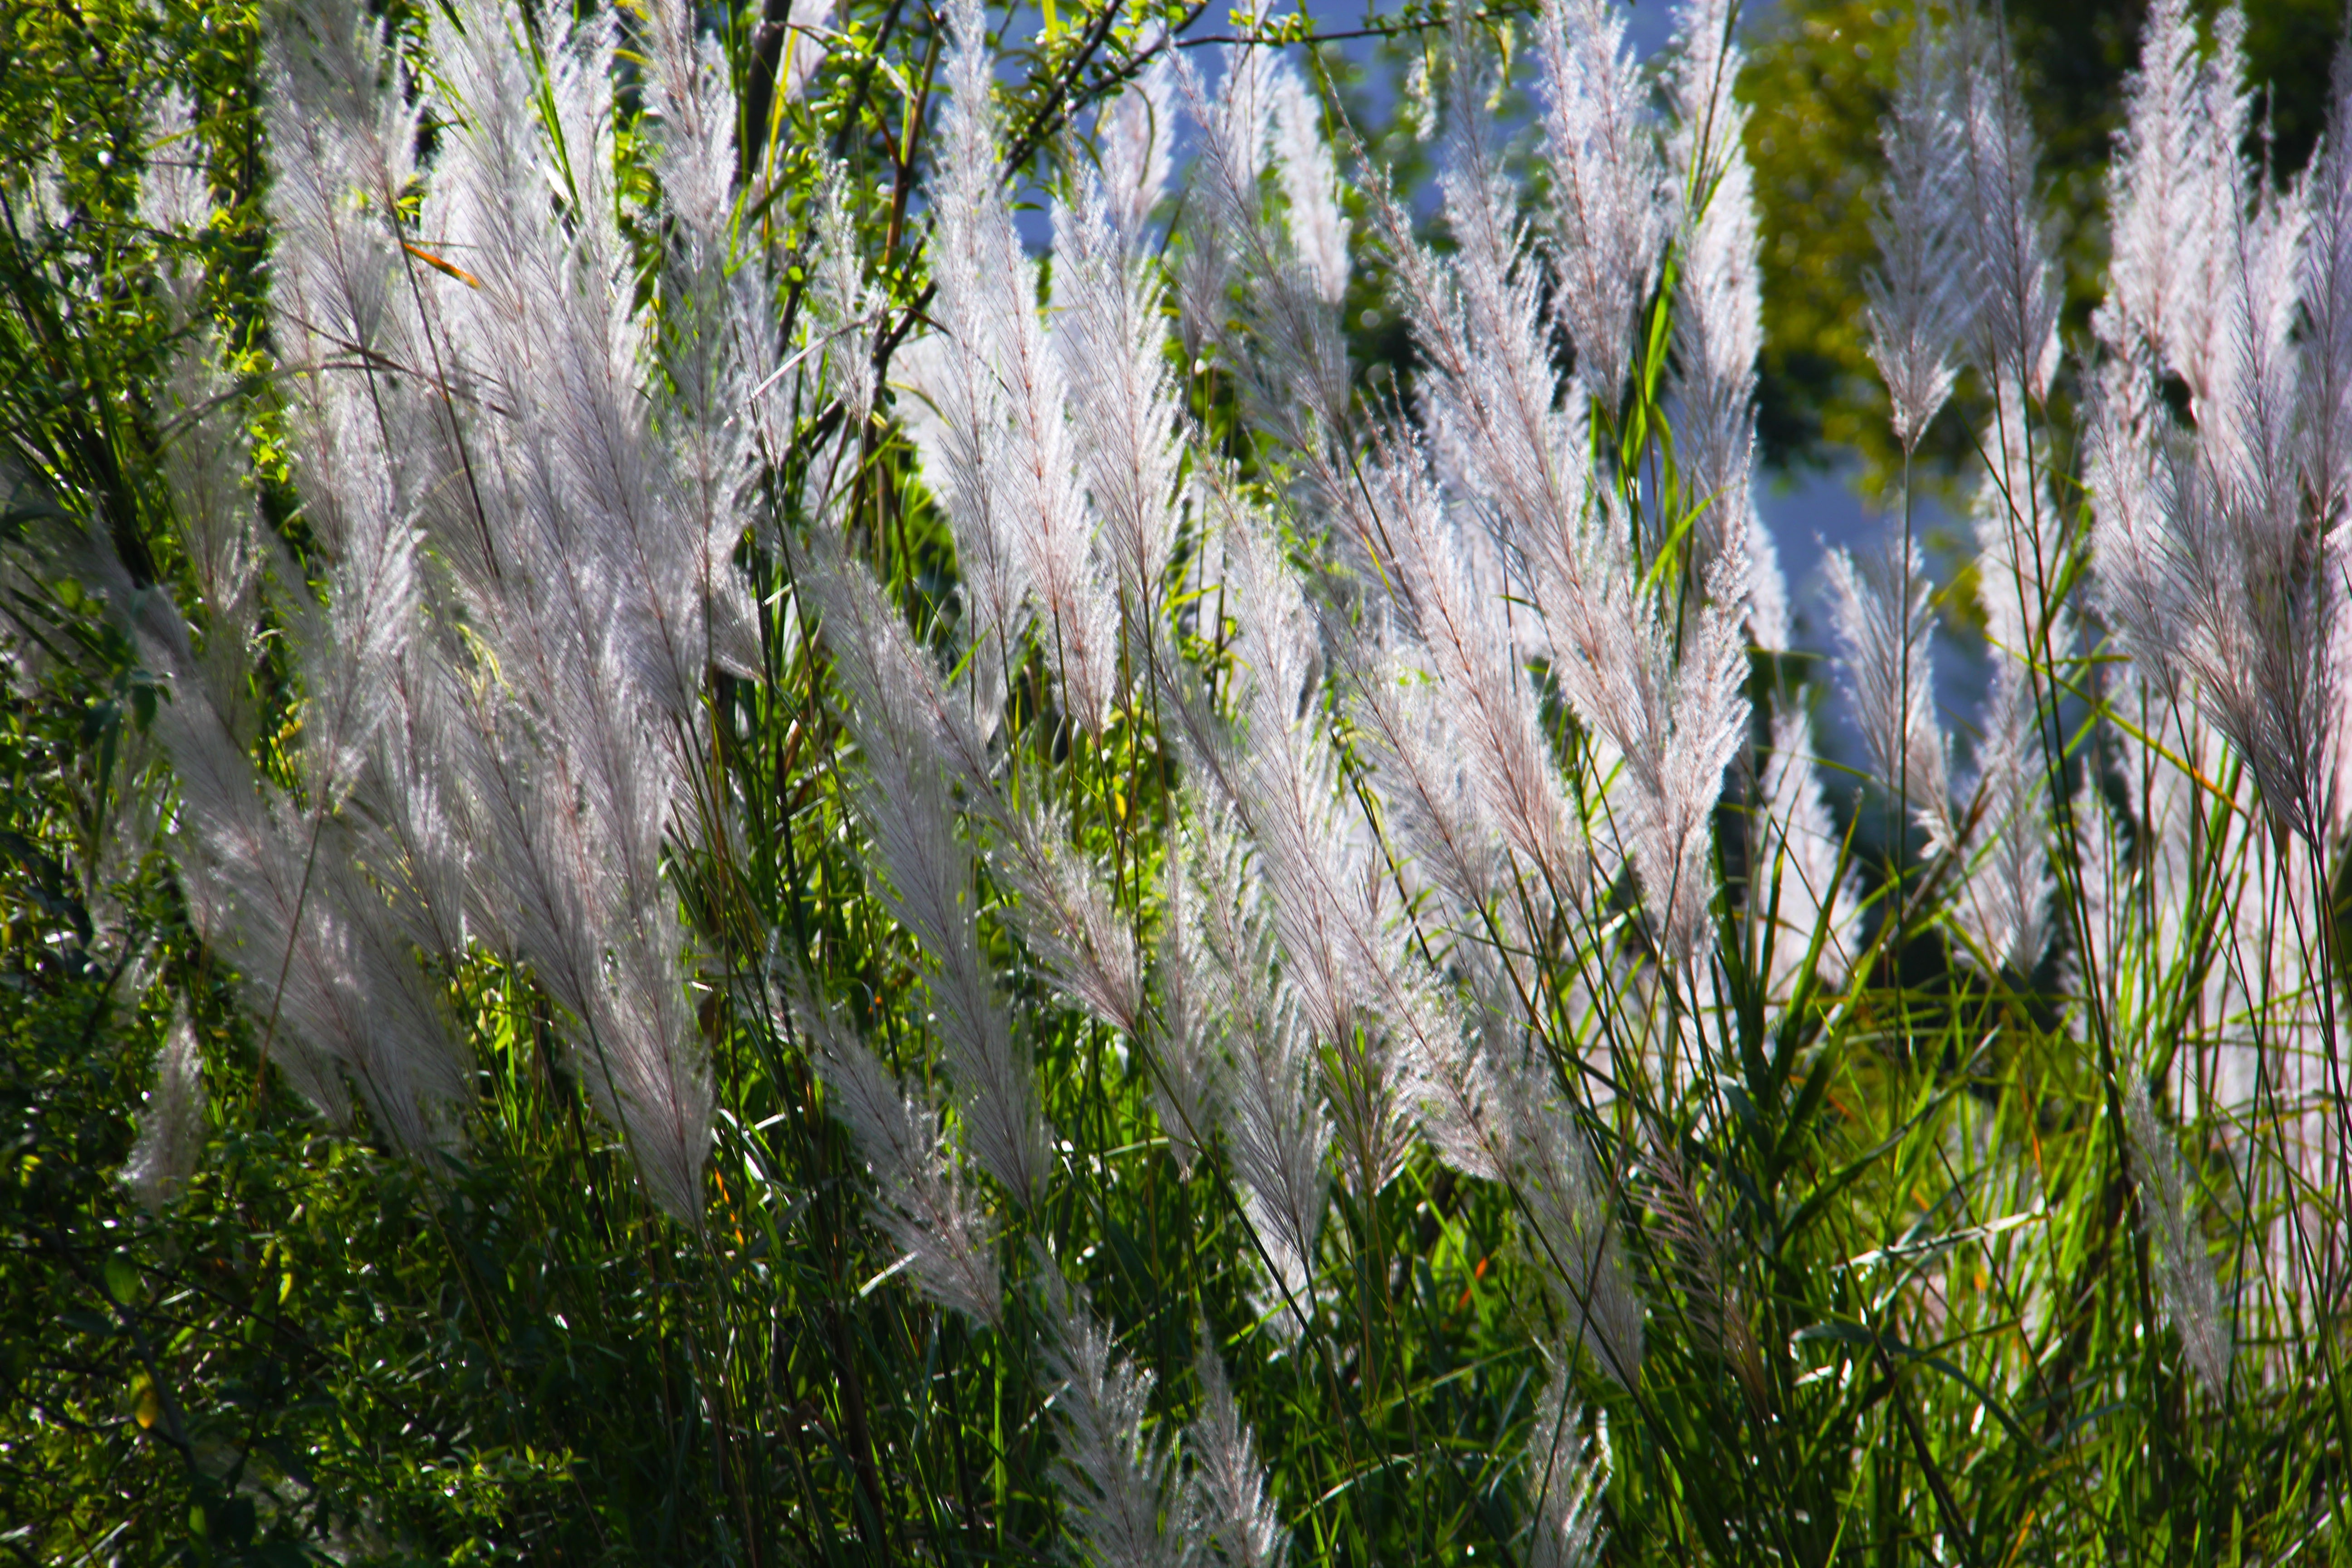
tree, nature, forest, grass, outdoor, swamp, branch, blossom, plant, white, field, meadow, sunlight, texture, leaf, flower, bloom, frost, summer, floral, reed, environment, decoration, pattern, spring, green, birch, natural, fresh, garden, vegetation, decorative, rainforest, wetland, reeds, woodland, flower pattern, habitat, ecosystem, spring flower, grasses, flowering plant, floral background, nature background, floral pattern, floral design, romantic background, green backgrounds, background green, natural environment, grass family, woody plant, land plant